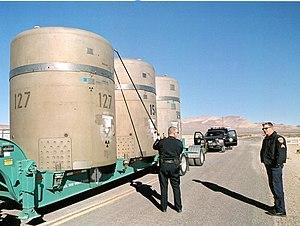
Le cycle du combustible nucléaire est l'ensemble des opérations de fourniture de combustible aux réacteurs nucléaires, puis de gestion du combustible irradié, depuis l'extraction du minerai jusqu'à la gestion des déchets radioactifs.
Le transport du combustible nucléaire correspond aux opérations de transfert de matières radioactives entre les différentes installations de l'industrie nucléaire, soit schématiquement :
Le Waste Isolation Pilot Plant est un centre de stockage de déchets radioactifs militaires et issus de la recherche installé dans la commune de Carlsbad dans le sud-est du Nouveau-Mexique. Un millier de personnes travaille sur ce site en 2014. Il est exploité depuis le 26 mars 1999 par le Département de l'Énergie des États-Unis. D'abord géré par Washington TRU Solutions, il est désormais géré depuis octobre 2012 par le consortium Nuclear Waste Partnership formé par URS, Babcok & Wilcox et Orano.